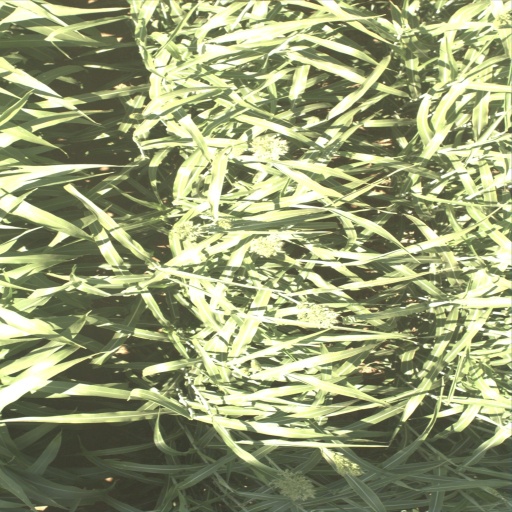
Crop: sorghum